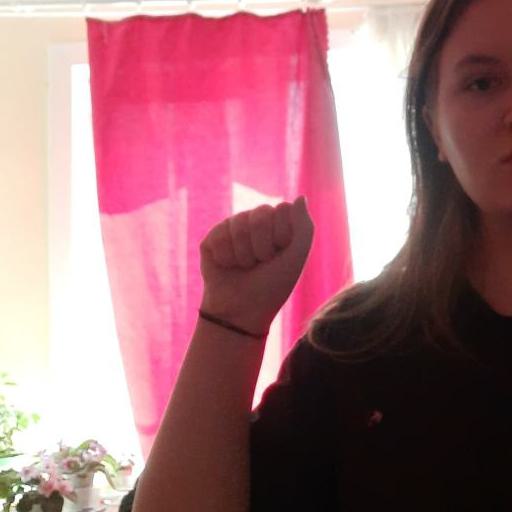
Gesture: fist